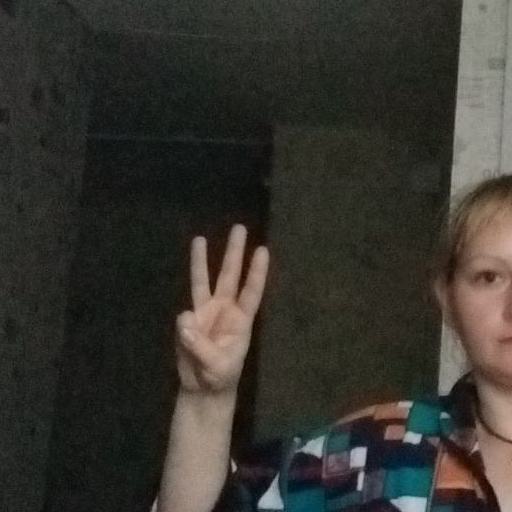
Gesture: three